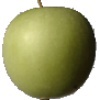
Label: Apple Granny Smith 1